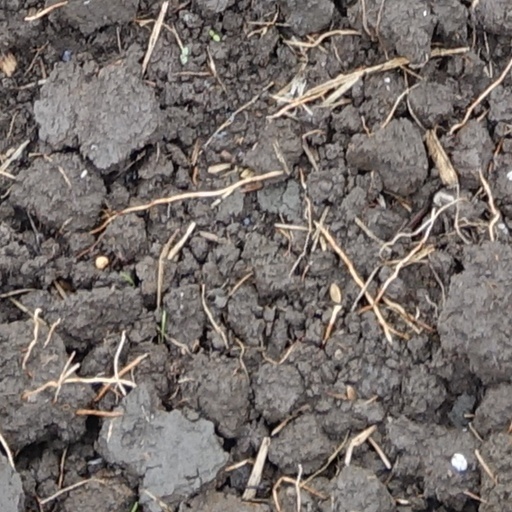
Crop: wheat